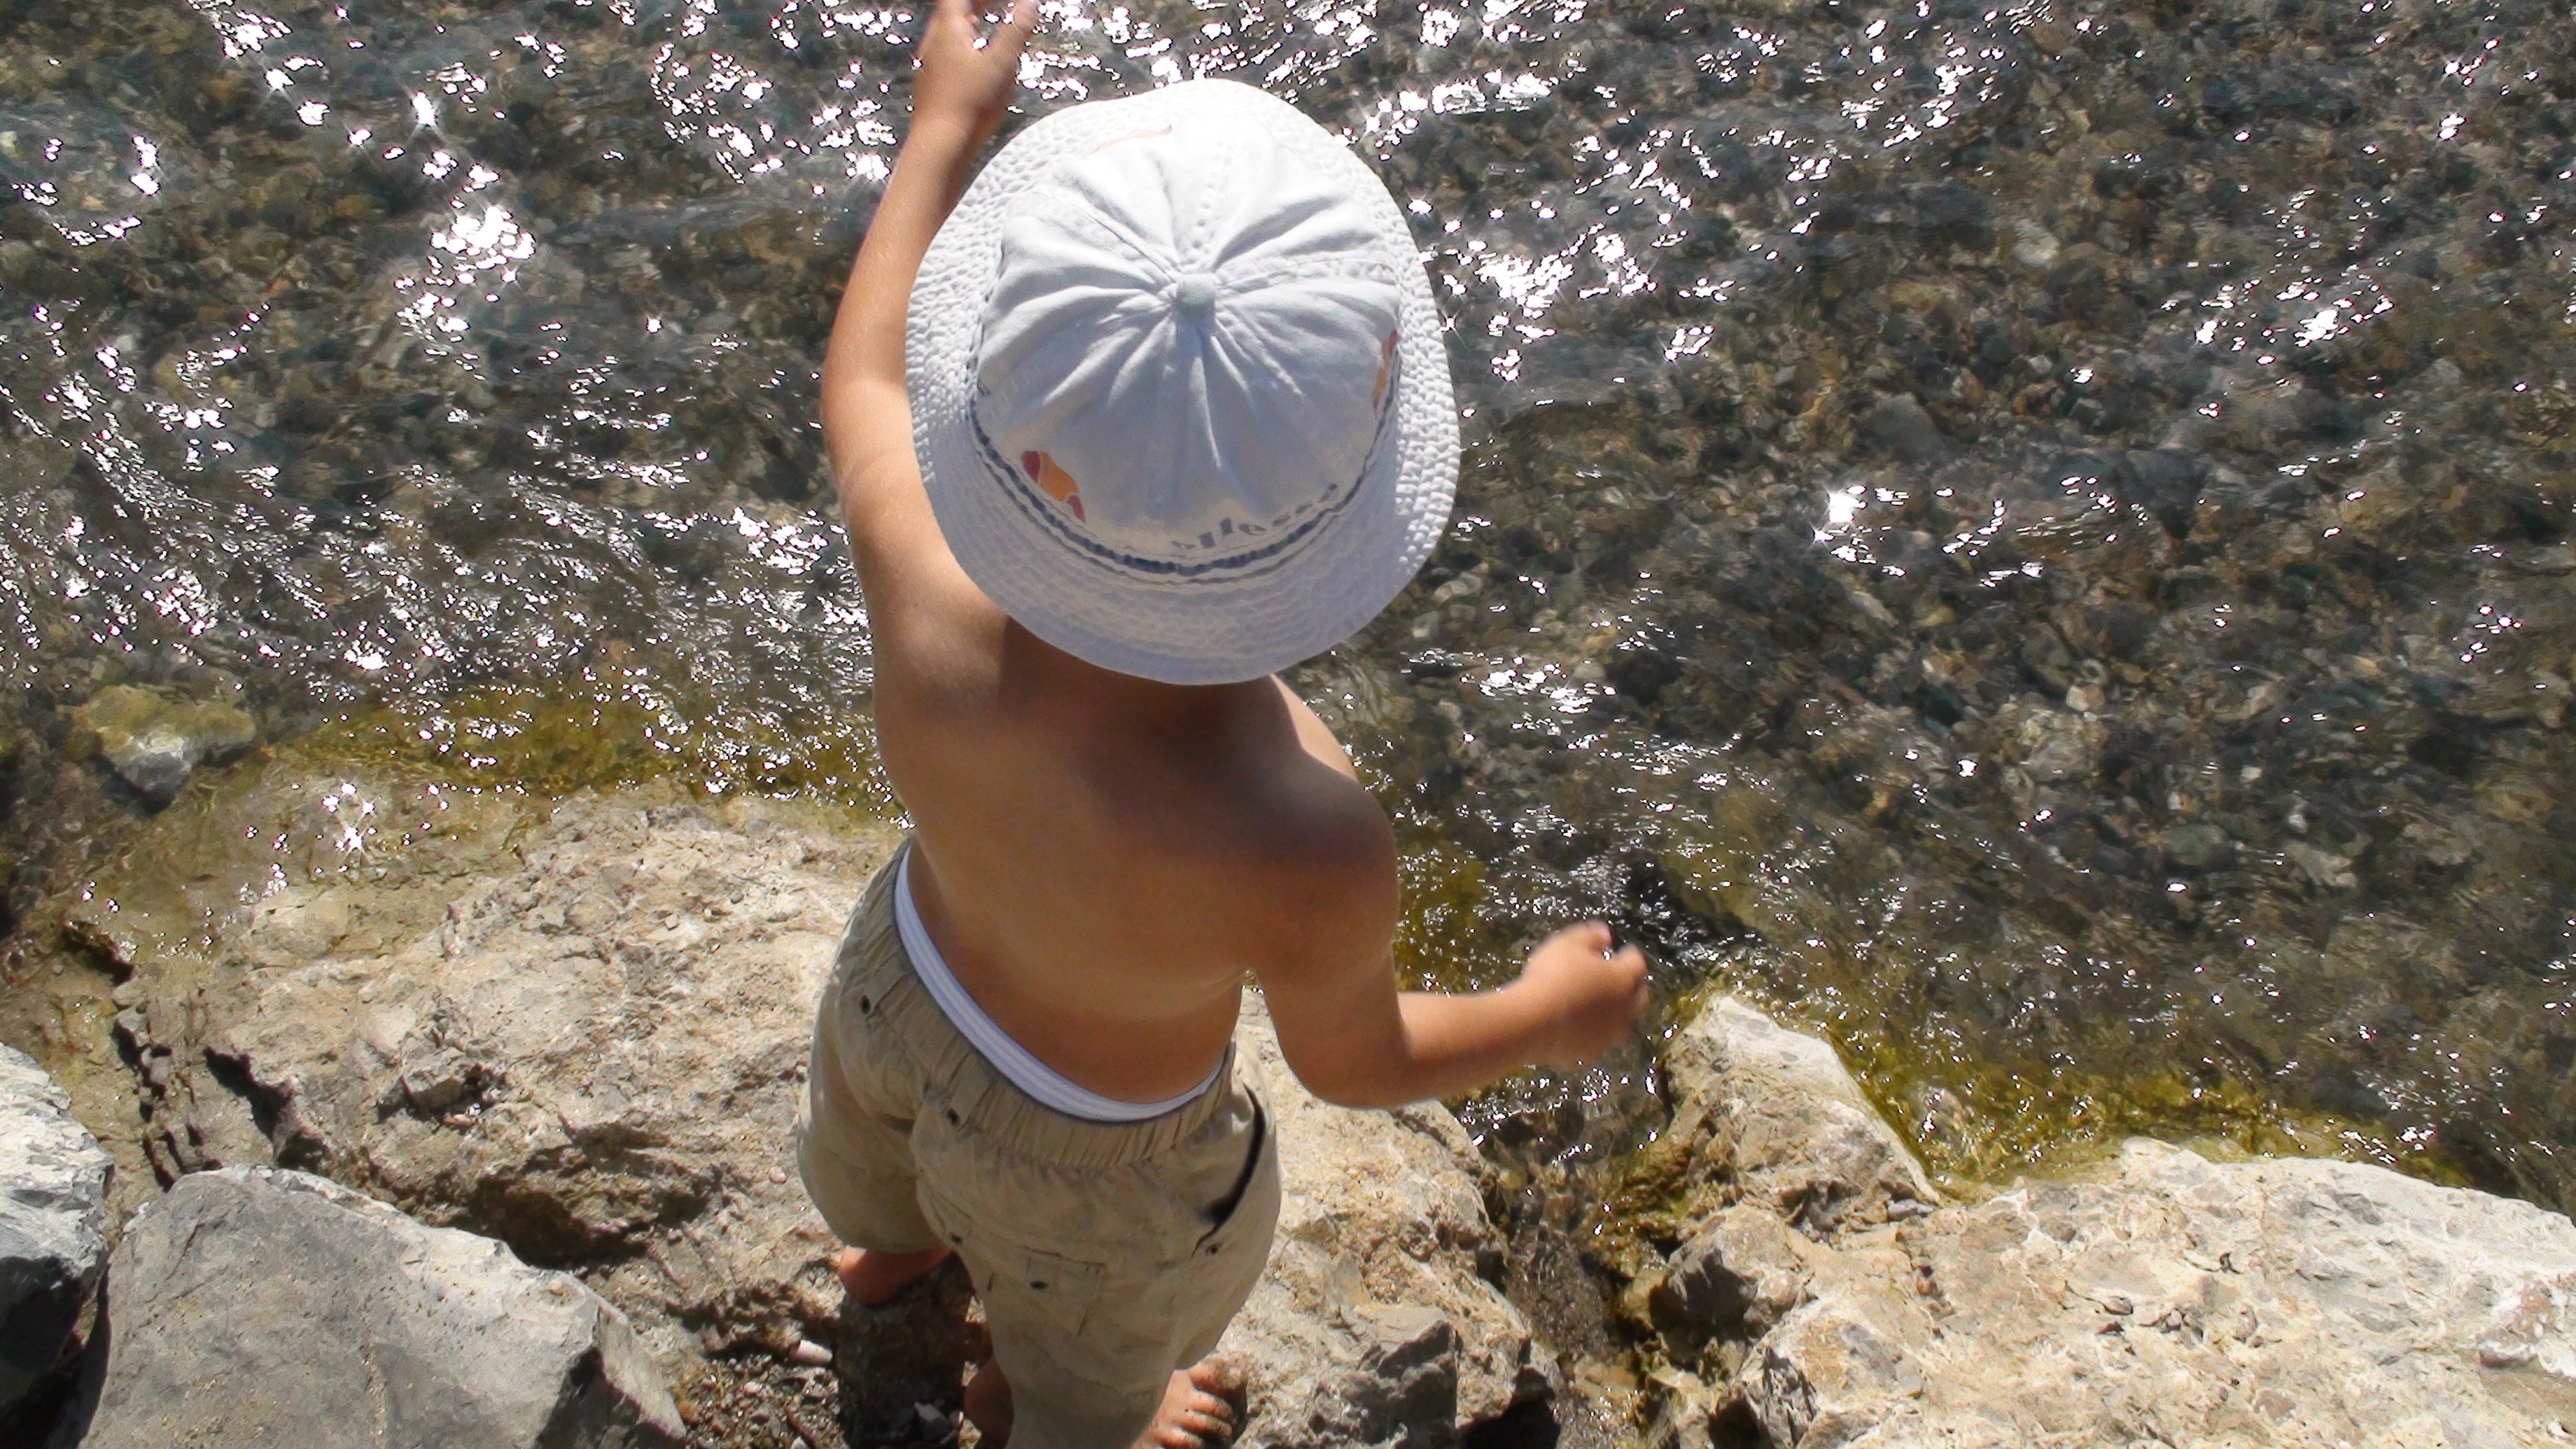
beach, water, rock, lake, adventure, summer, recreation, child, rock climbing, sports, games, outdoor recreation, sport climbing